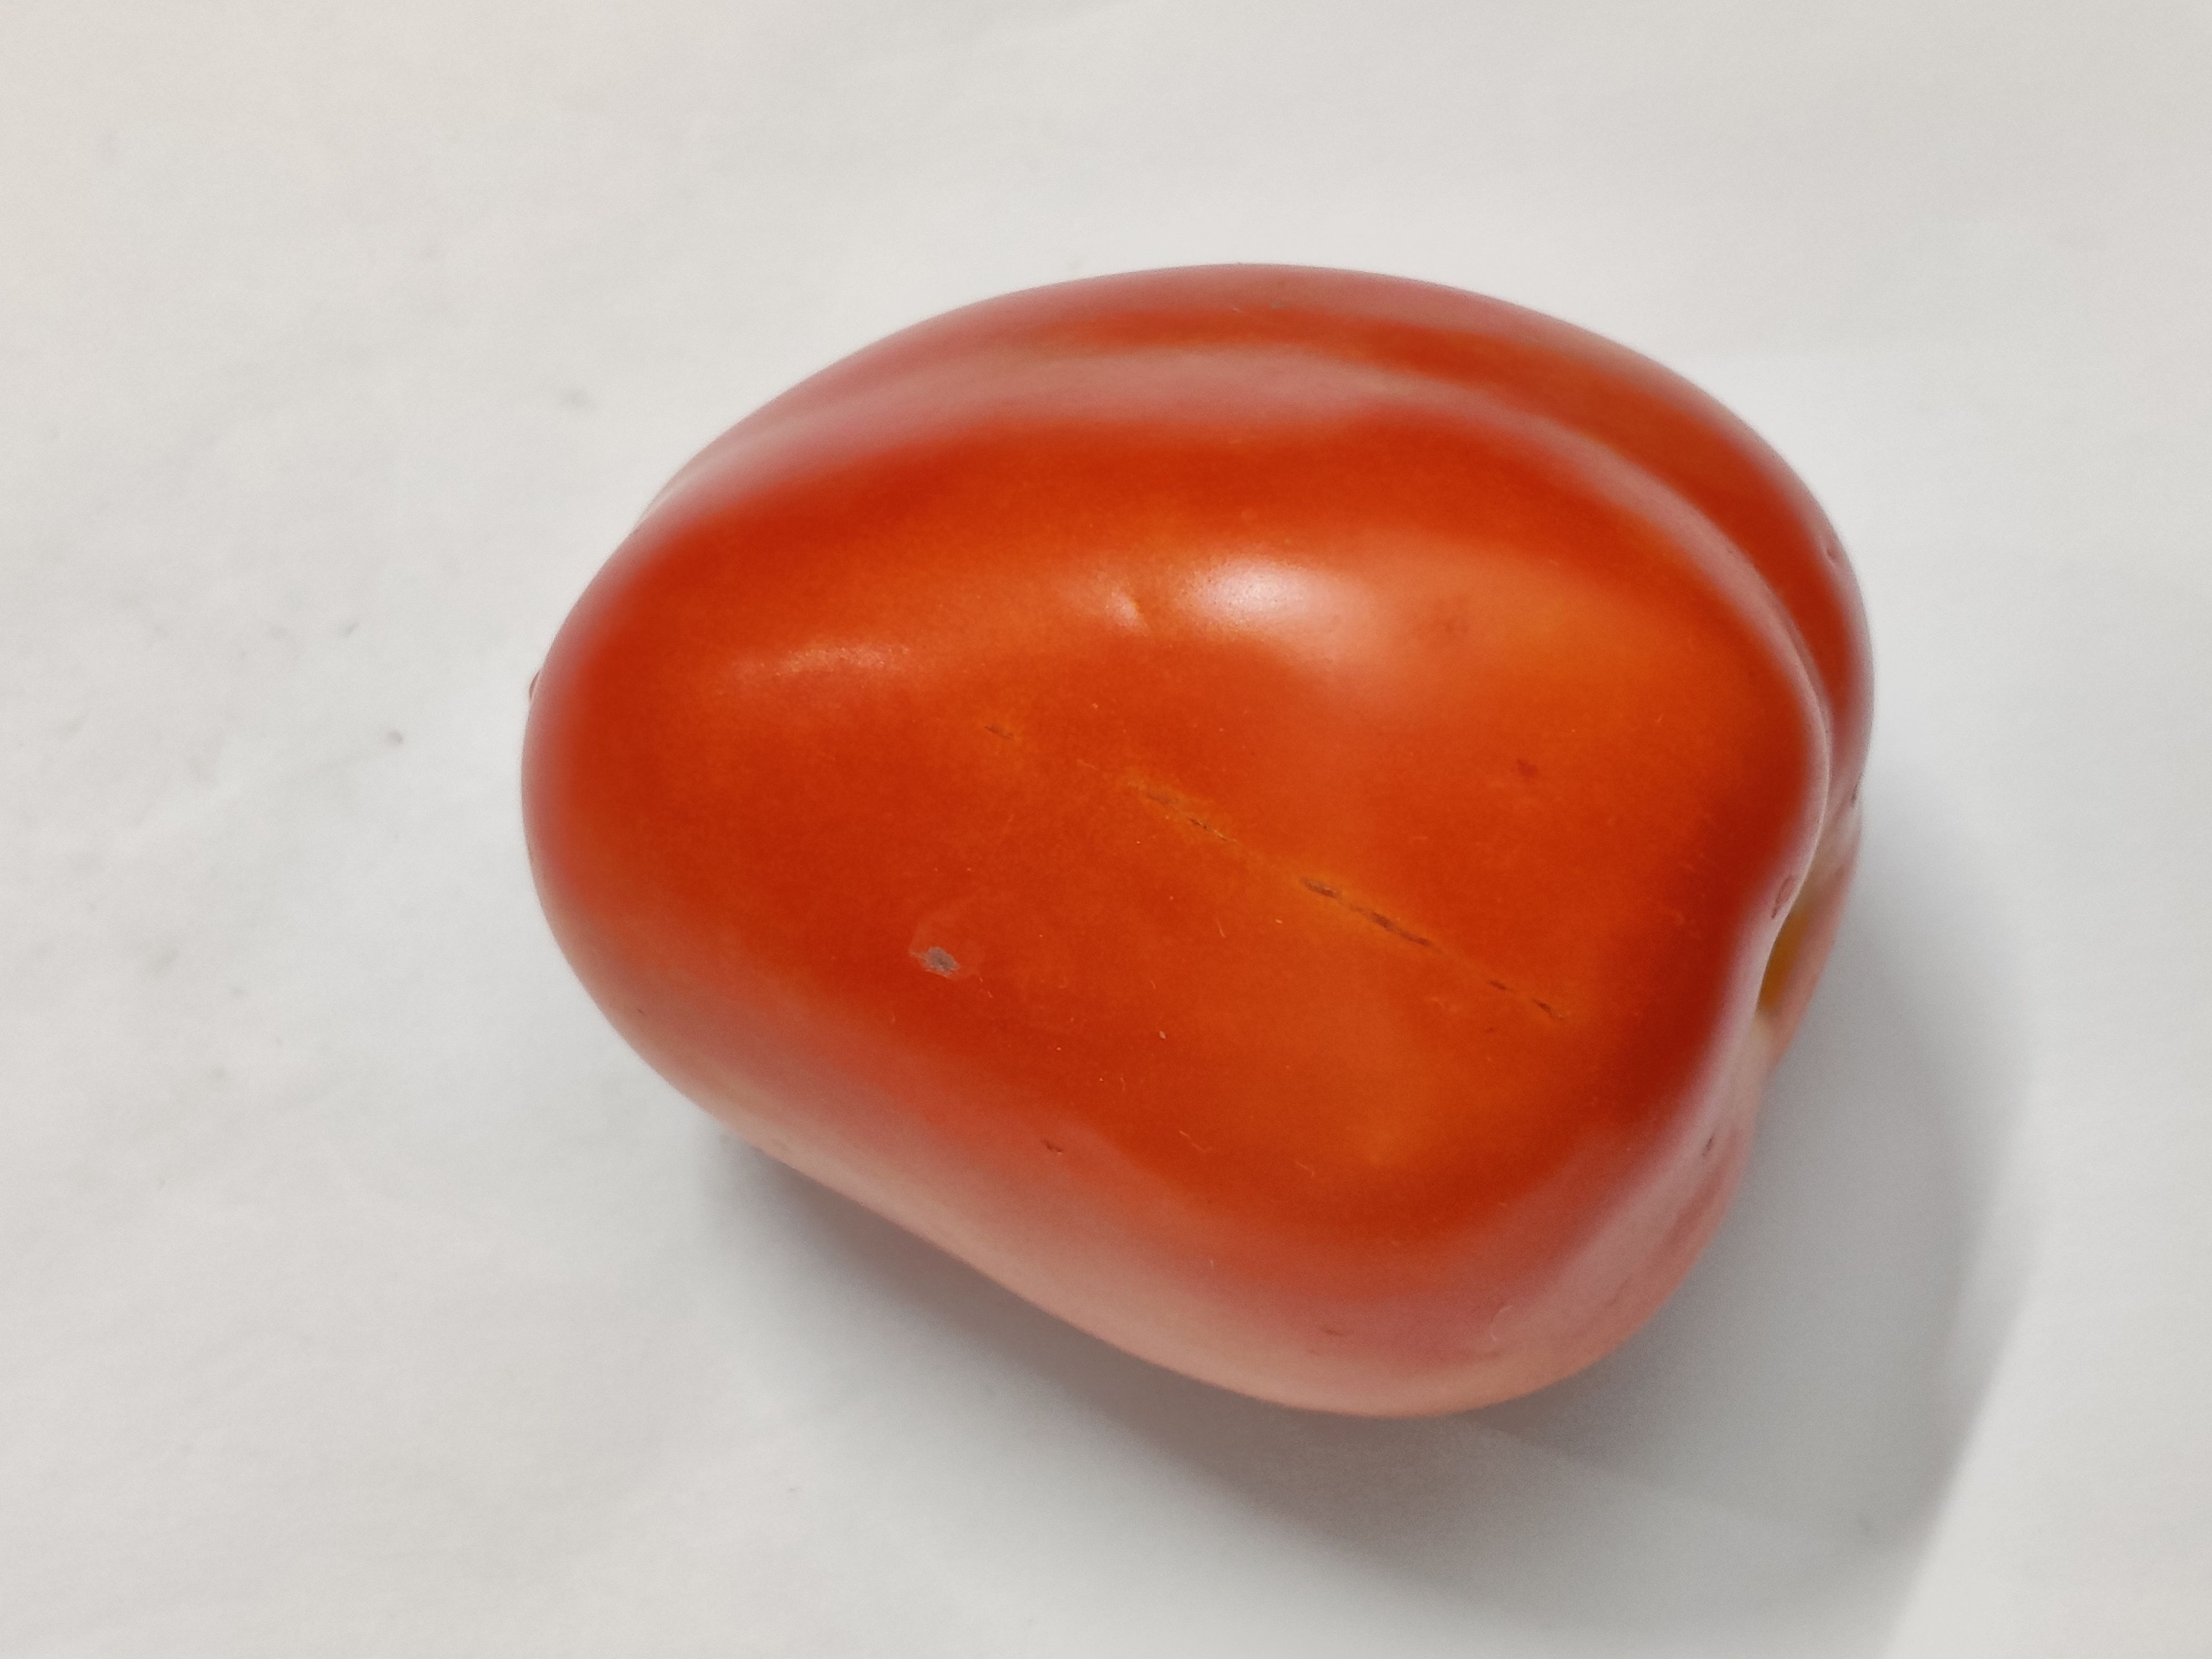
Fruit: tomatoes
Grade: 1st-grade